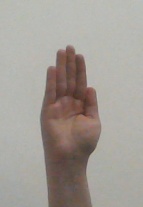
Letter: seen